Bonnie Anderson (singer)

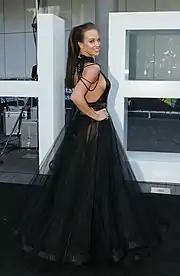
Anderson in 2013

In November 2016, Anderson made her musical theatre debut in "Godspell Reimagined". Anderson said "I'm always trying to do different things. I thought I'd give it a shot. It's a pretty wild experience learning the script. I've done a bit of acting before, but doing it for a stage musical is a whole other thing."